Rosenkrantz (noble family)

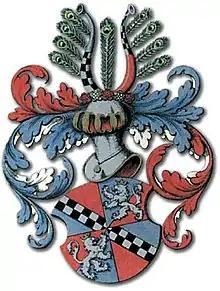
Coat of arms of the Danish noble family Rosenkrantz (Danmarks Adels Aarbog, 1906)

The standard arms of Rosenkrantz are "party per bend gules and azure, a bend checky argent and sable". Above the helm and the wreath of roses, there is "a peacock feather between two buffalo horns having four ditto feathers each". The horns are divided into silver and pattern, and pattern and red, respectively. The oldest known illustration of the standard arms is found in the Gelre Armorial of the 14th century.